Old Salem County Courthouse

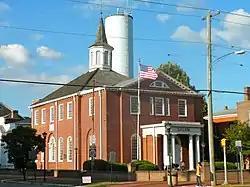

It was built in 1735 using locally manufactured bricks and was enlarged in 1817 and 1908. It served as the courthouse for Salem County until 1969 when a larger and more modern facility was built for the county. Today it serves as the courthouse for the Salem City Municipal Court.